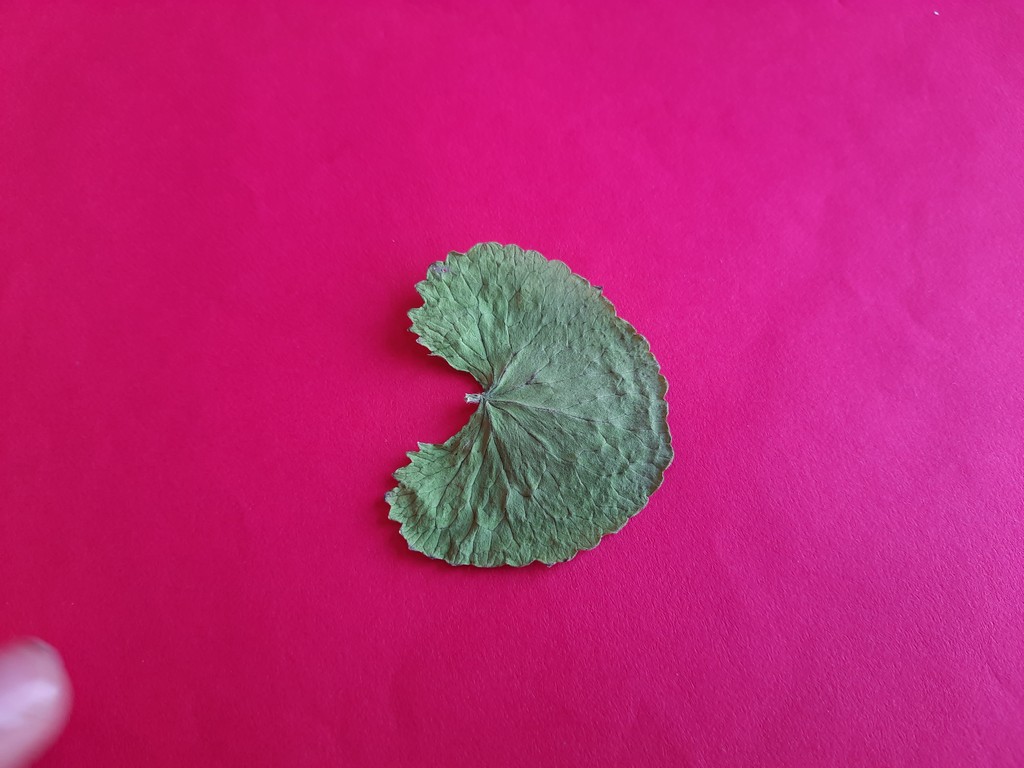
Label: Dried